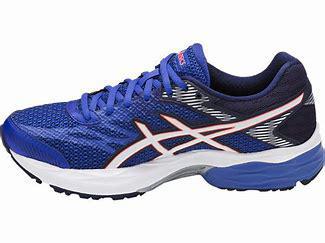
Brand: Asics
Model: Gel Flux 4